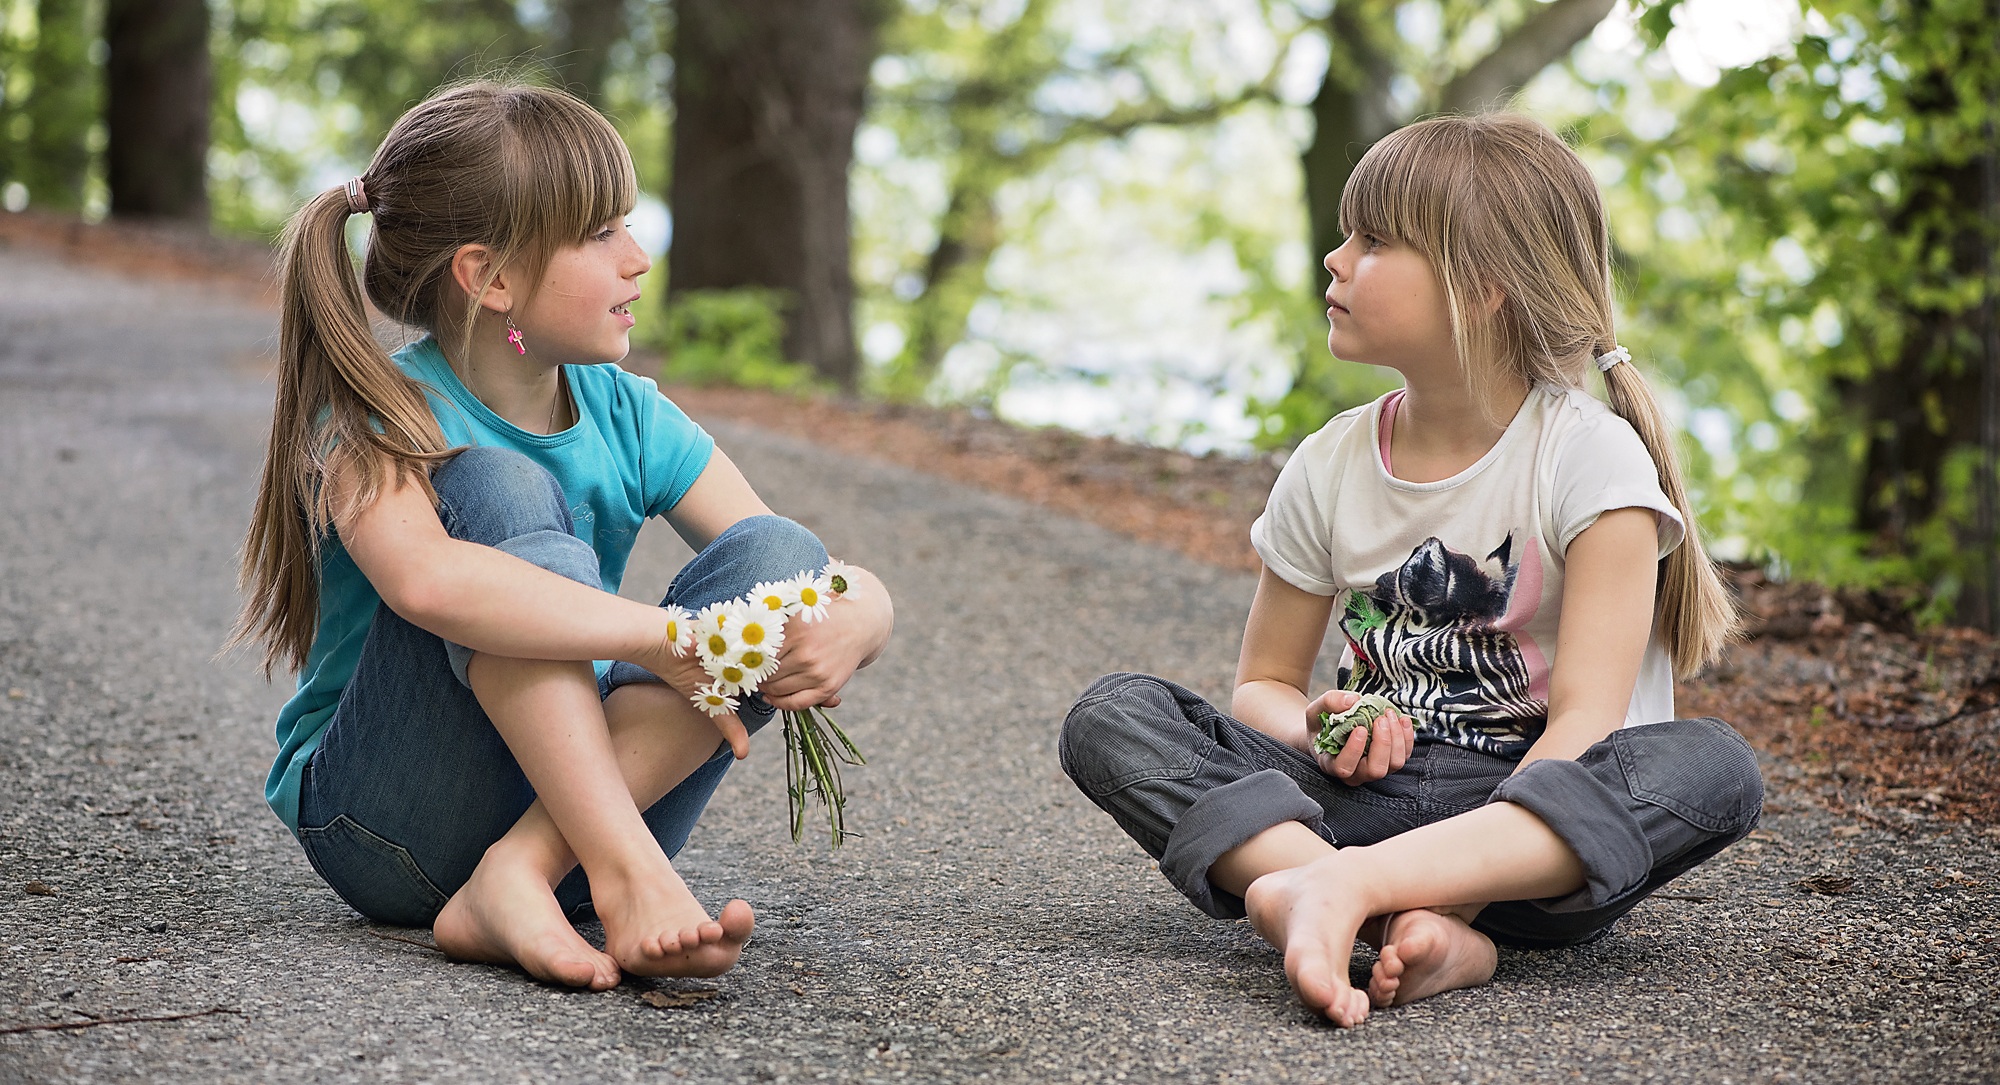
nature, person, people, girl, road, portrait, sitting, child, human, talk, family, ceremony, children, out, away, entertainment, portrait photography